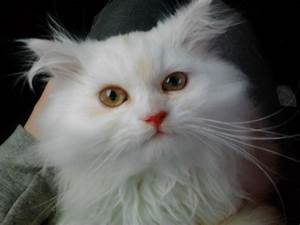
Label: cat